Giant golden-crowned flying fox

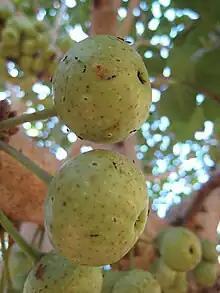
The fruits of "Ficus variegata", a species of fig consumed by the giant golden-crowned flying fox

The giant golden-crowned flying fox is largely frugivorous, though it also consumes plant leaves (folivorous). One study found that it is particularly dependent on "Ficus" fruits (figs), with "Ficus" seeds found in 79% of all fecal pellets. Especially common "Ficus" seeds were from the "Urostigma" subgenus (which includes "Ficus" species commonly referred to as banyan), as well as "Ficus variegata".